COVID-19 vaccine

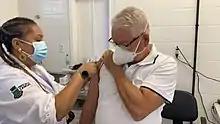
An elderly man receiving a second dose of the CoronaVac vaccine in Brazil in April 2021

According to immunologist Anthony Fauci, mutant strains of the virus and limited vaccine distribution pose continuing risks, and he said, "we have to get the entire world vaccinated, not just our own country." Edward Bergmark and Arick Wierson are calling for a global vaccination effort and wrote that the wealthier nations' "me-first" mentality could ultimately backfire because the spread of the virus in poorer countries would lead to more variants, against which the vaccines could be less effective.